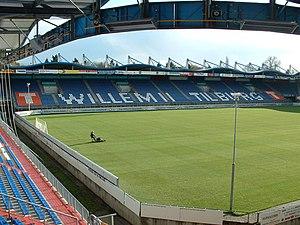
Le Willem II Tilburg, plus communément appelé Willem II, est un club de football des Pays-Bas, situé à Tilbourg et évoluant en Eredivisie. Il fut fondé le 12 août 1896 sous le nom de Tilburgia.
Le stade Roi-Guillaume-II est un stade de football situé à Tilbourg, aux Pays-Bas.
Le Championnat d'Europe de football féminin 2017 est la douzième édition du Championnat d'Europe de football féminin, une compétition de l'Union des associations européennes de football qui met aux prises les meilleures sélections nationales féminines de football affiliées à l'UEFA.